Oak Hill (Delaplane, Virginia)

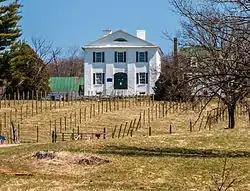

Oak Hill is an historic home of the Marshall family in Delaplane, Virginia and a working farm with a view of the Blue Ridge Mountains.